Larraine Segil

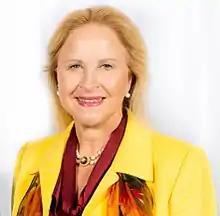

Larraine D Segil ("née" Wolf; born June 14, 1947) is a South African-born entrepreneur, attorney, advisor, lecturer, author, board member and urban farmer. She is CEO of The Little Farm Company, a Los-Angeles based family holding company which was mentioned in "Forbes" magazine. Segil has been a commentator for CNN and CNBC and has been featured in "Fast Company" magazine and "Bloomberg Business".